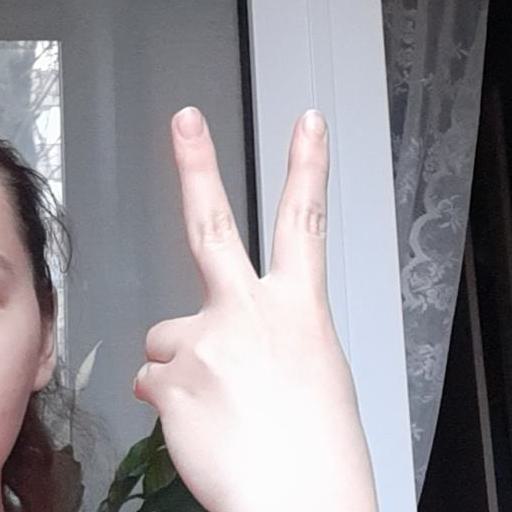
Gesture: peace_inverted